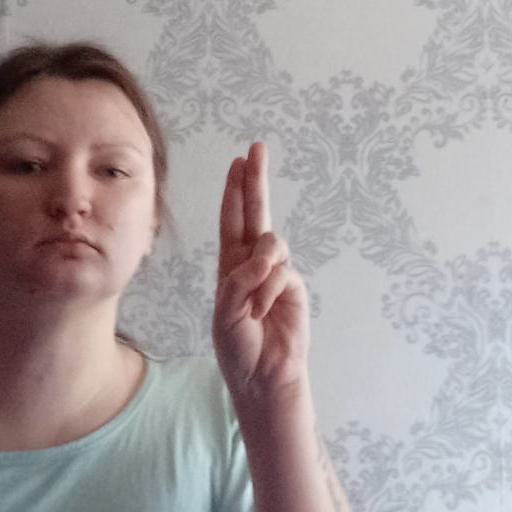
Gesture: two_up